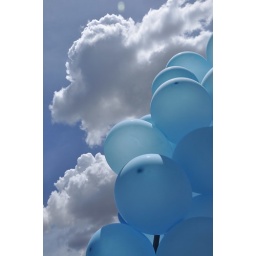
An arch made of blue balloons against a cloudy afternoon sky over the KLCC Park